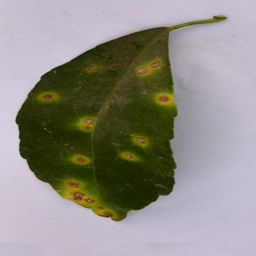
Plant part: leaf
Disease: canker